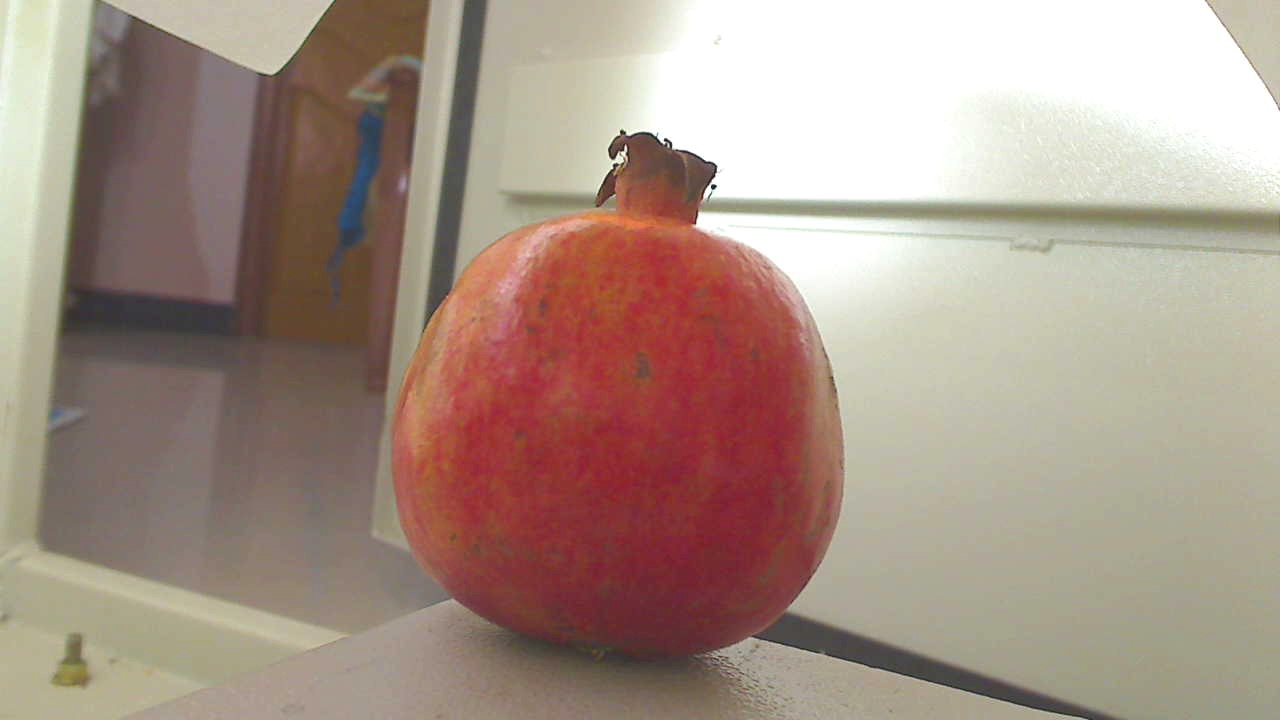
Grade: grade-3
Quality: quality-4